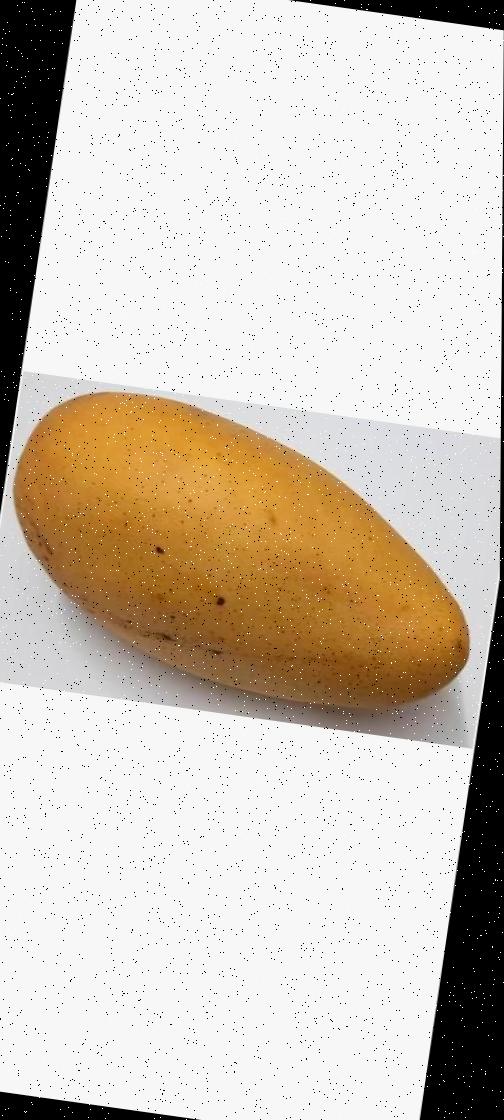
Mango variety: Katimon